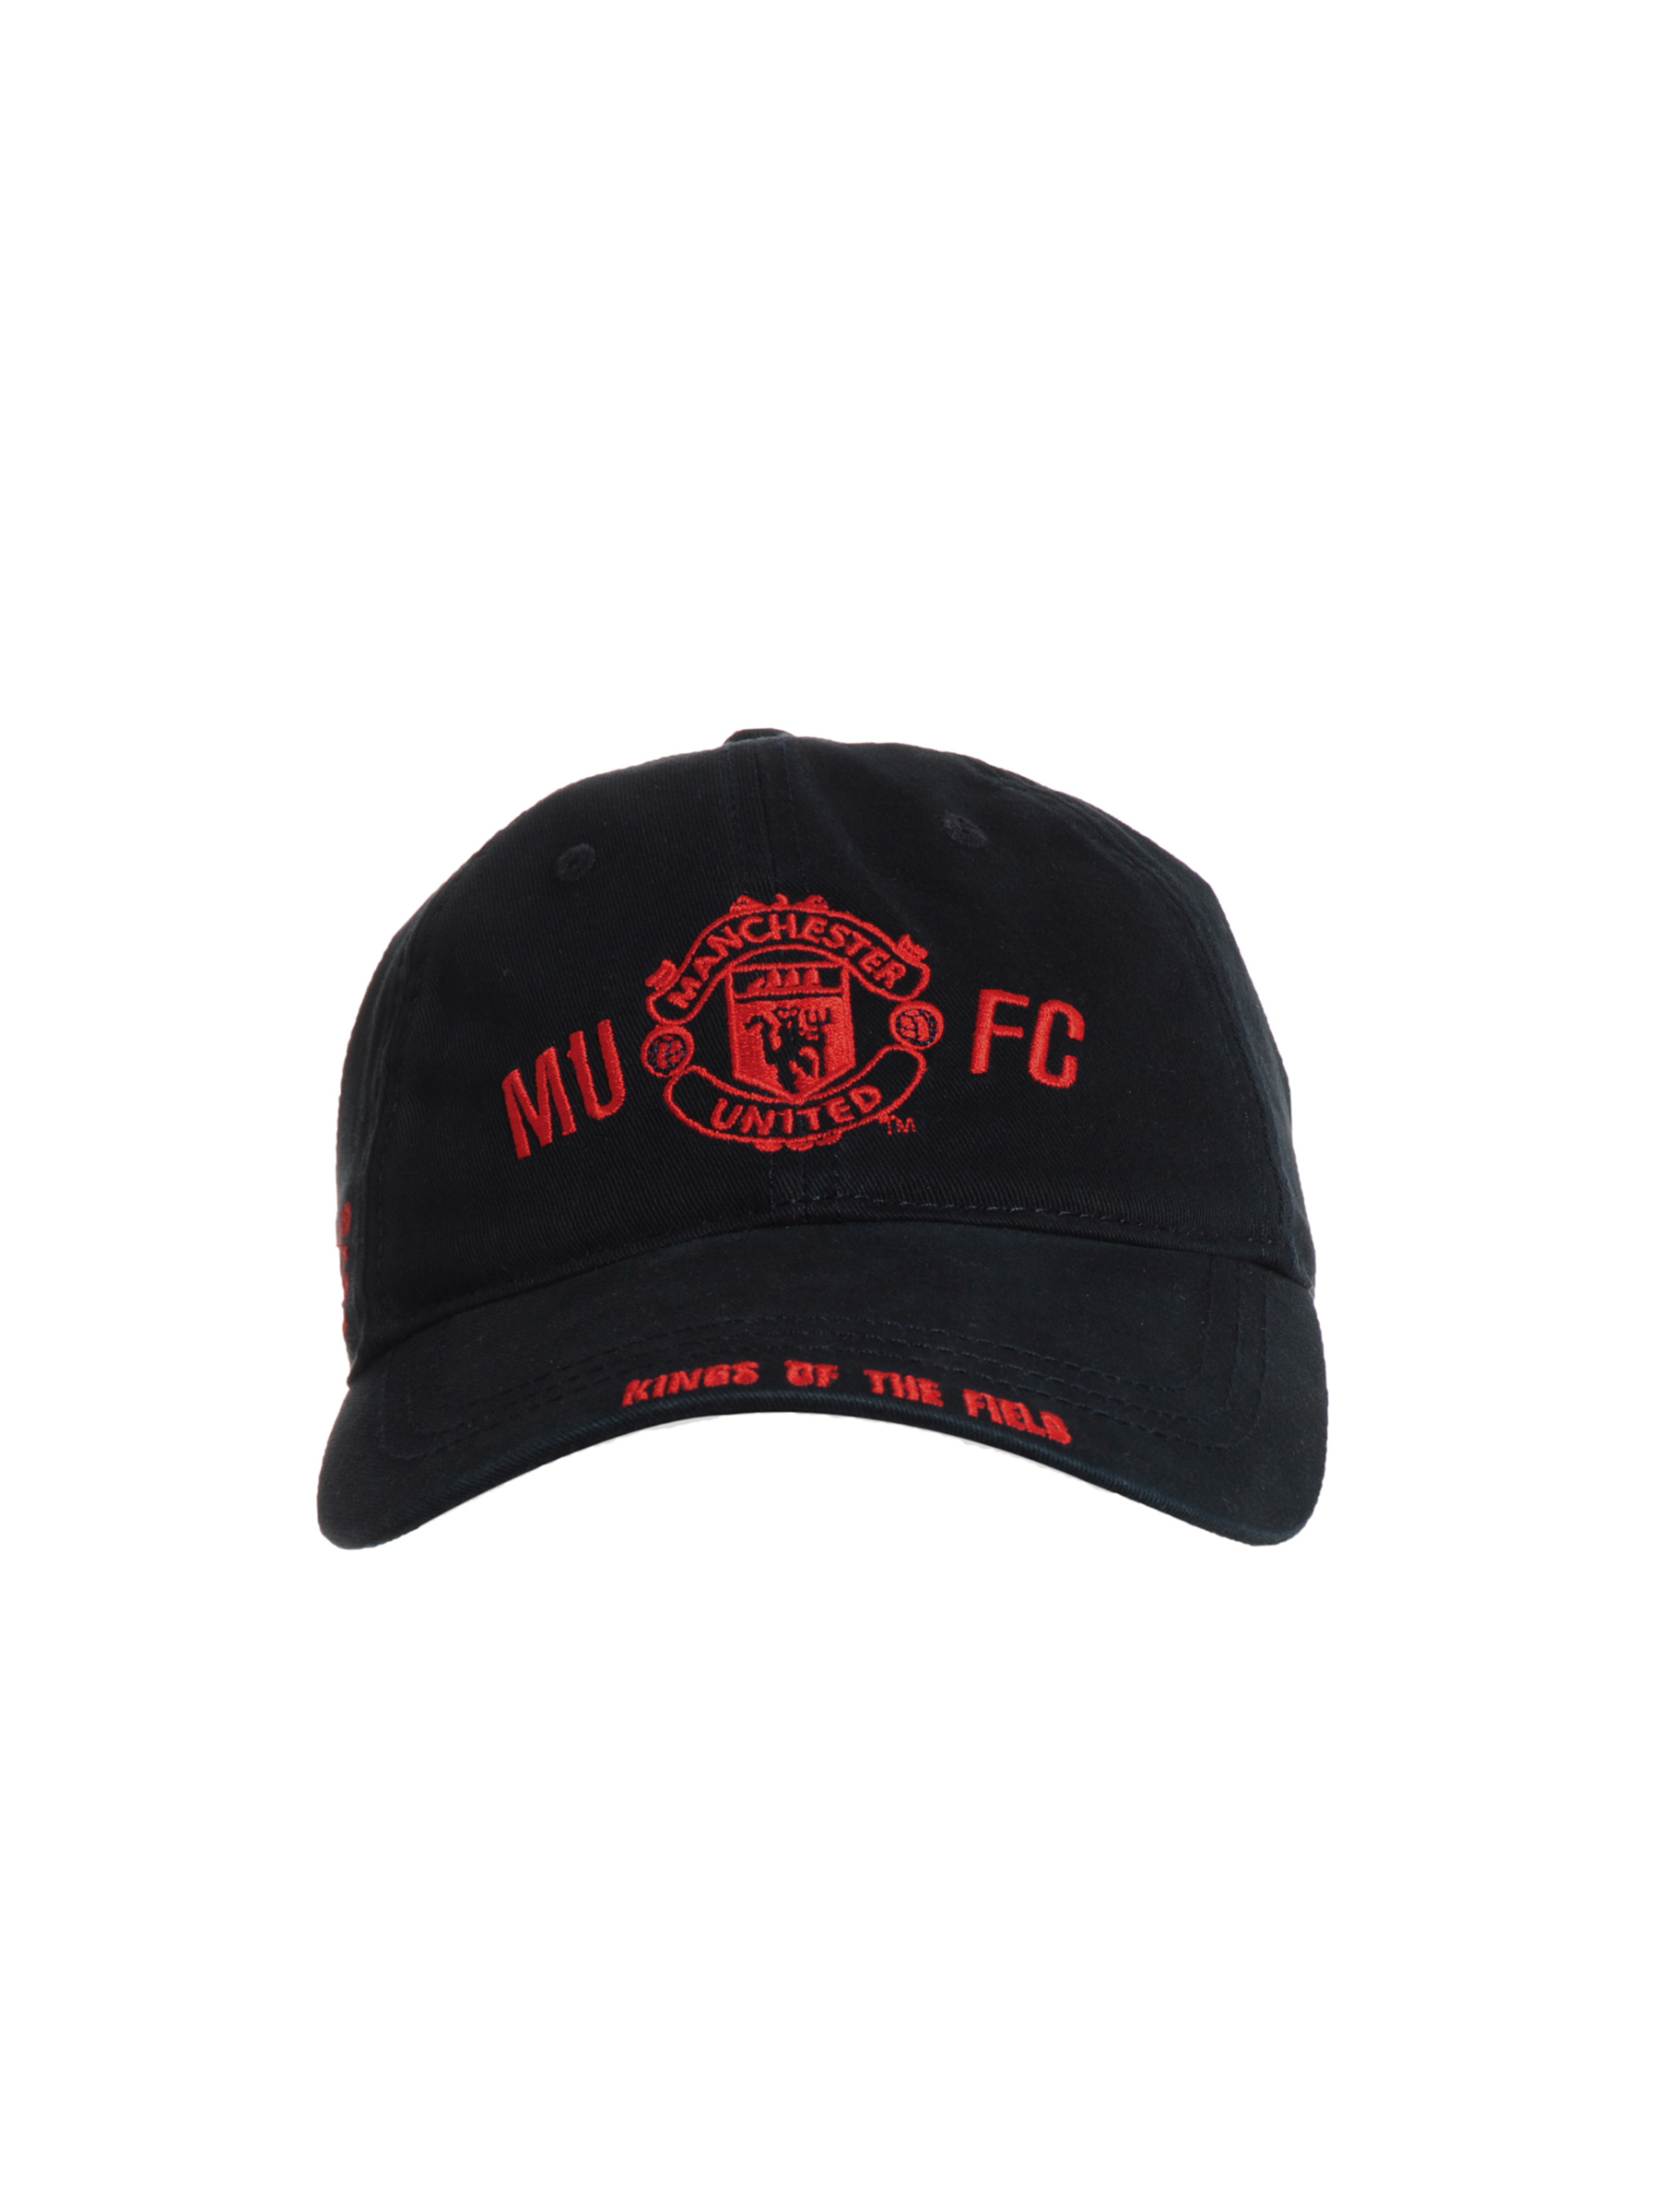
Manchester United Men Solid Navy Blue Cap
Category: Accessories / Headwear / Caps
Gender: Men
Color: Navy Blue
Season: Fall 2011
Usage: Casual